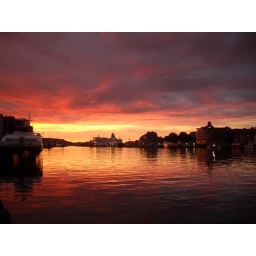
Sunset in Bergen, Norway veiw from fish market